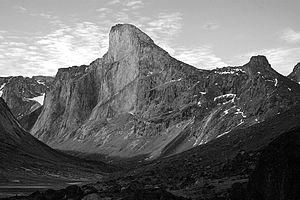
Le mont Thor est une montagne granitique dans le parc national d'Auyuittuq sur l'île de Baffin dans le territoire canadien du Nunavut. La montagne est située à 46 km au nord-est de Pangnirtung et est l'une des parois rocheuses verticales les plus pures avec 1 250 mètres de rempart avec un angle moyen de 105 degrés.